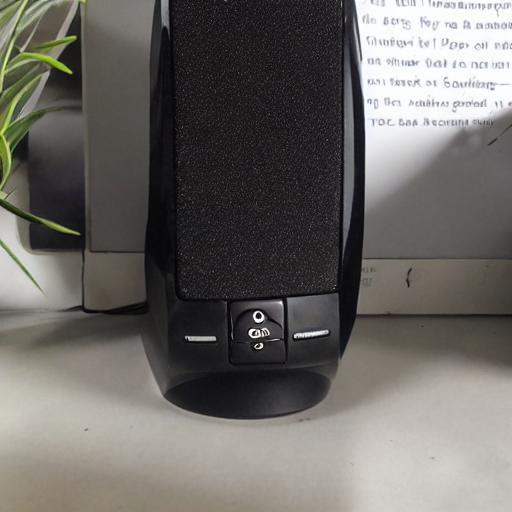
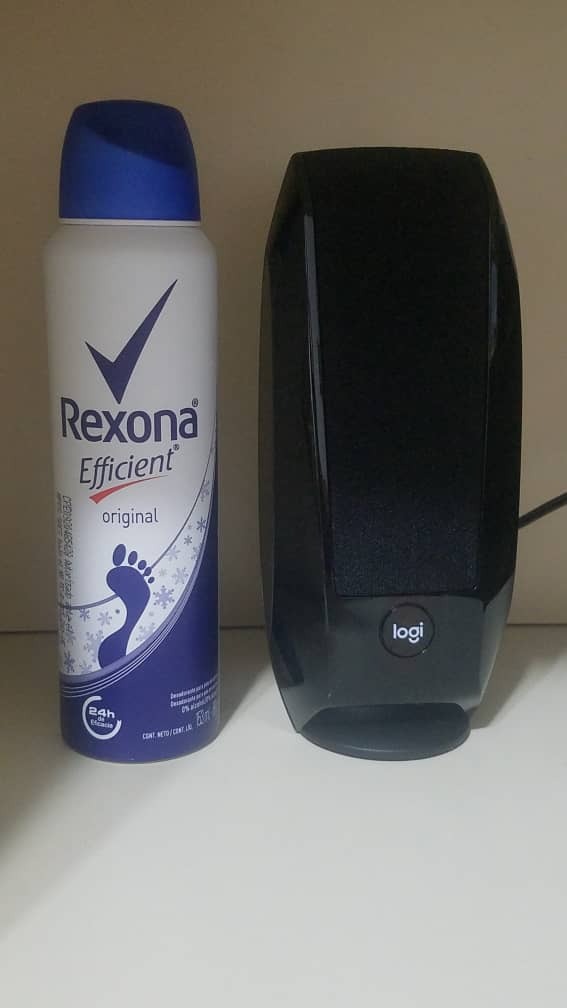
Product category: speaker
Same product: no